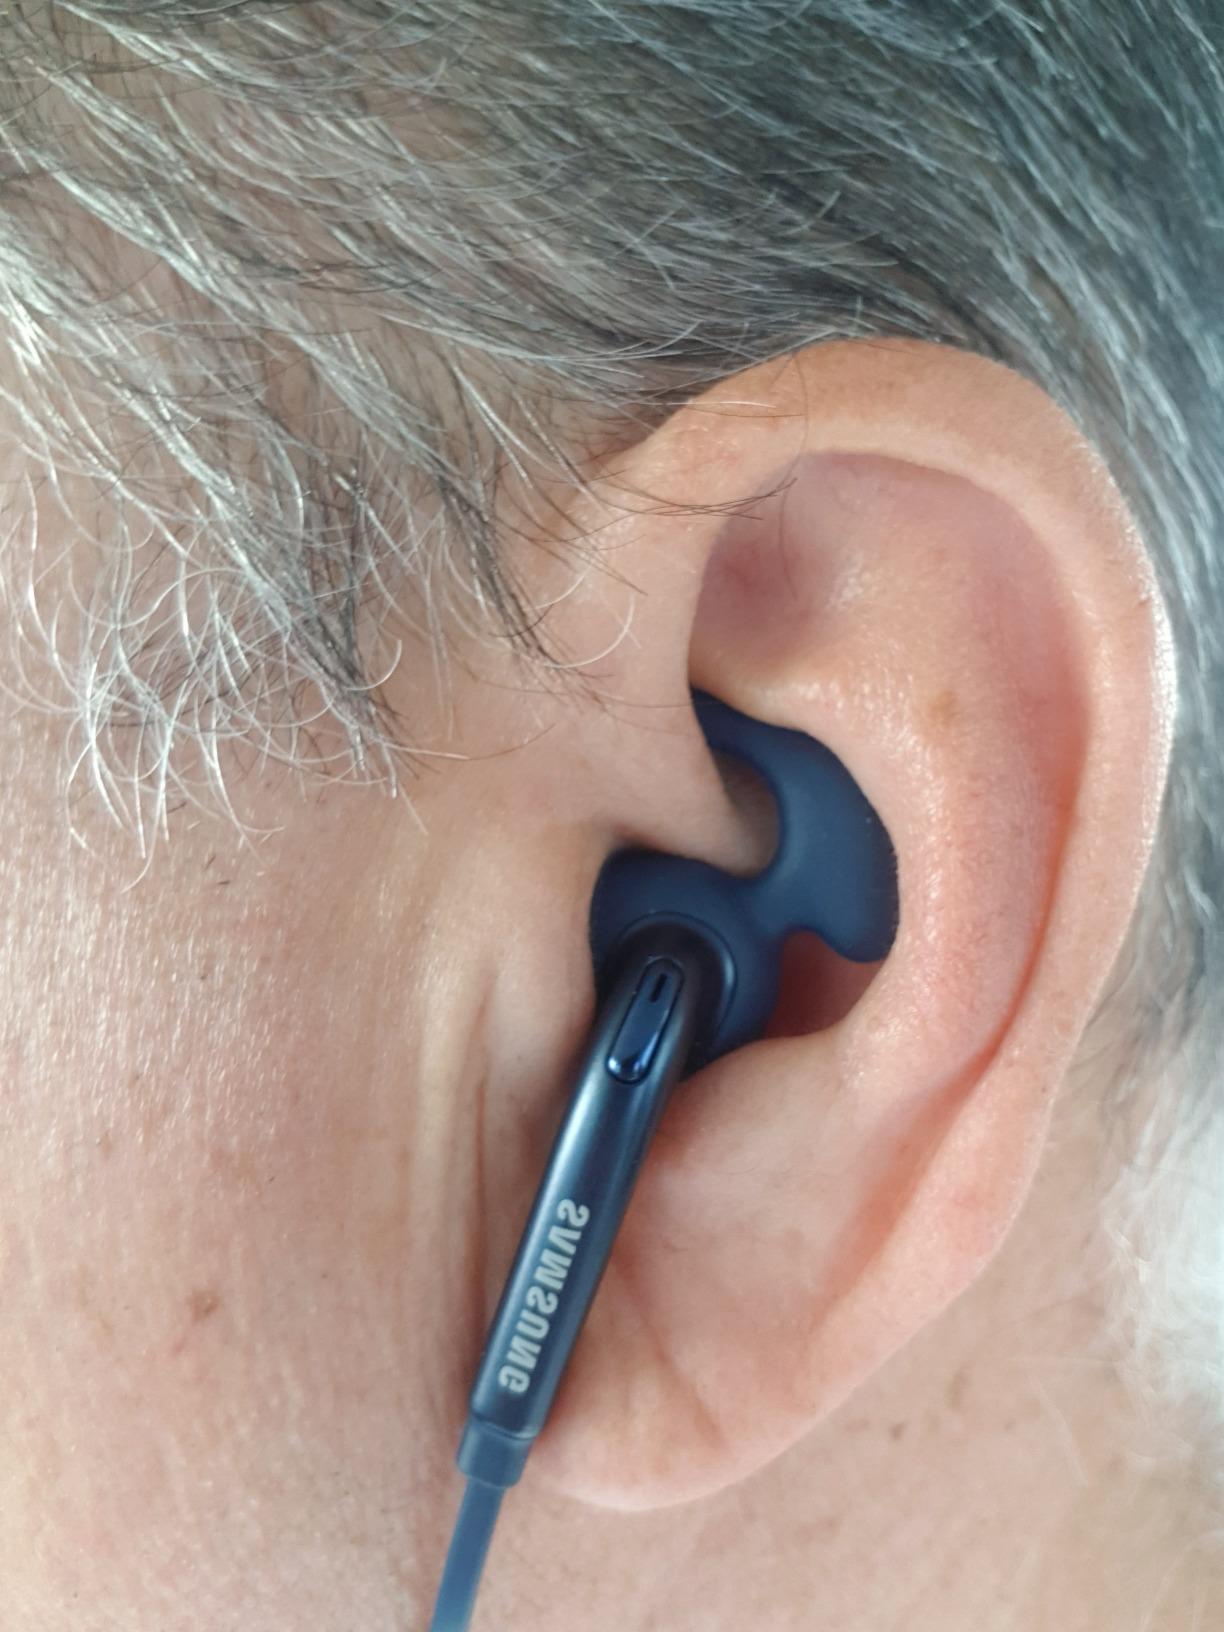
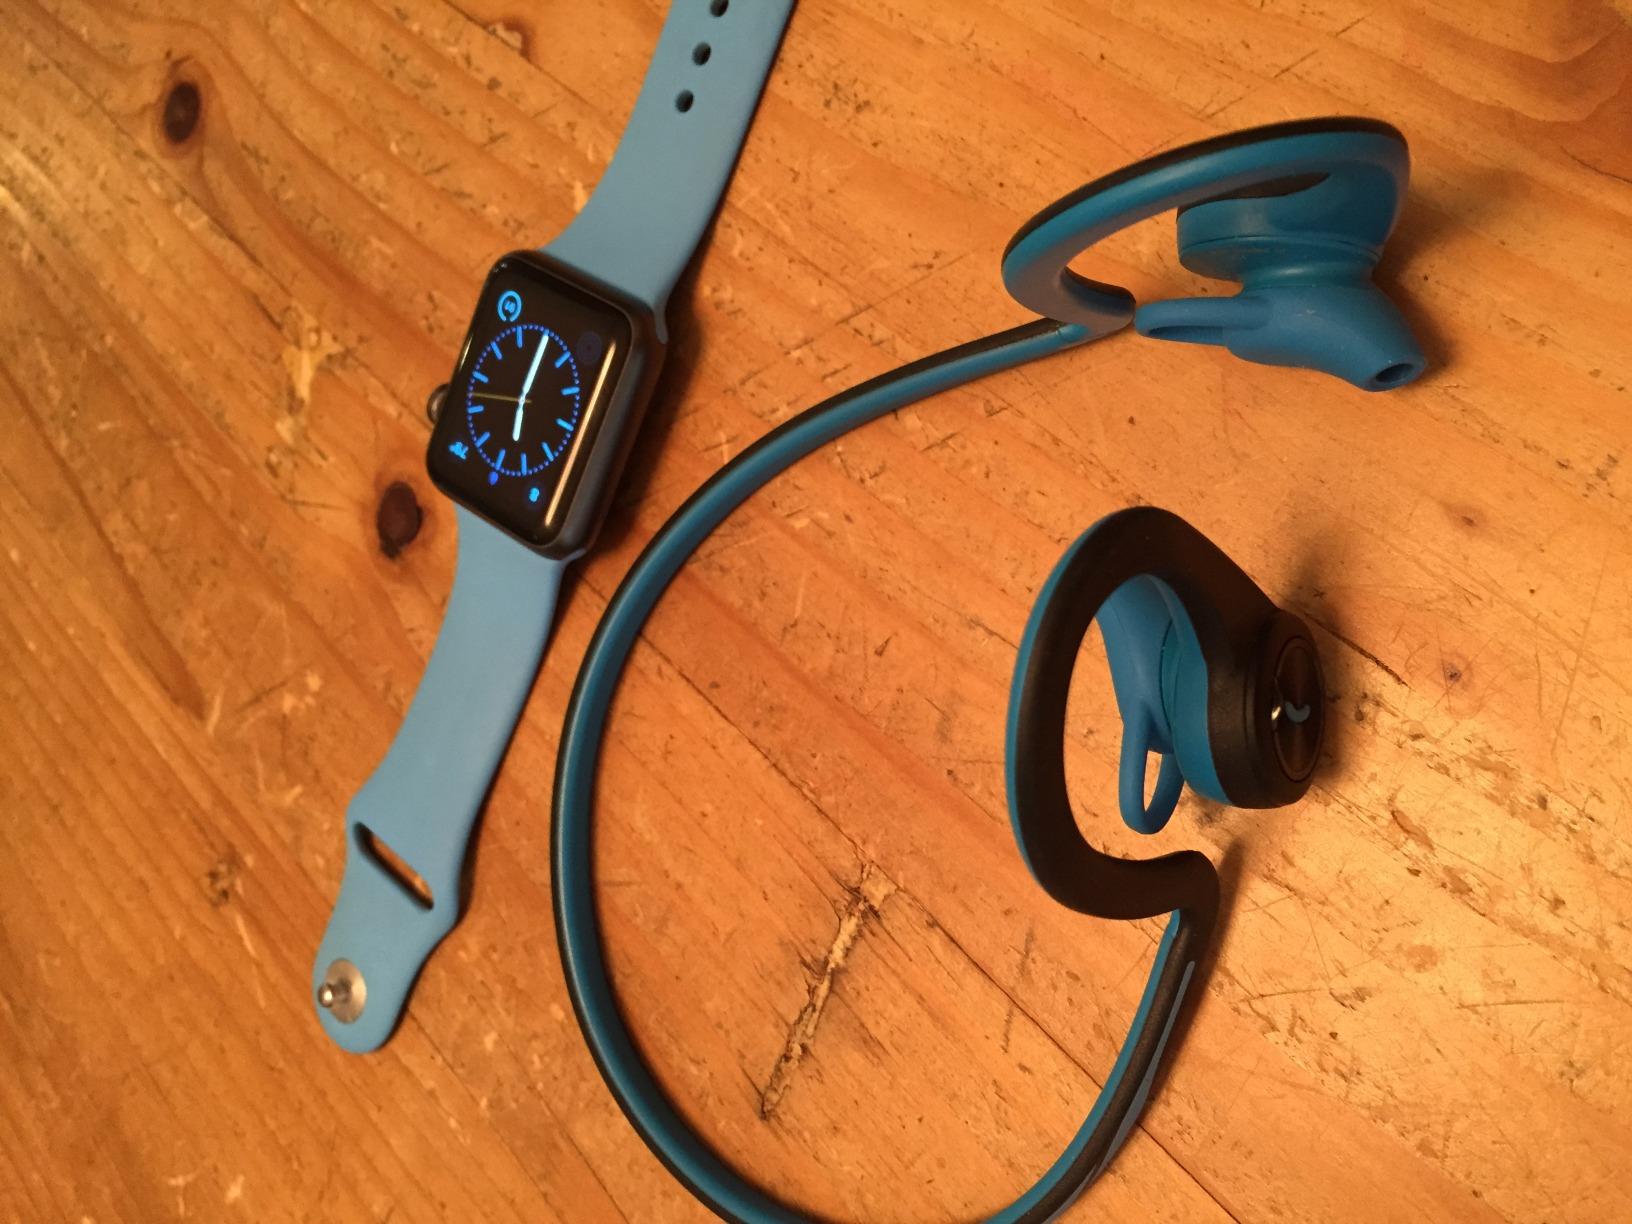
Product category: headphones
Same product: no